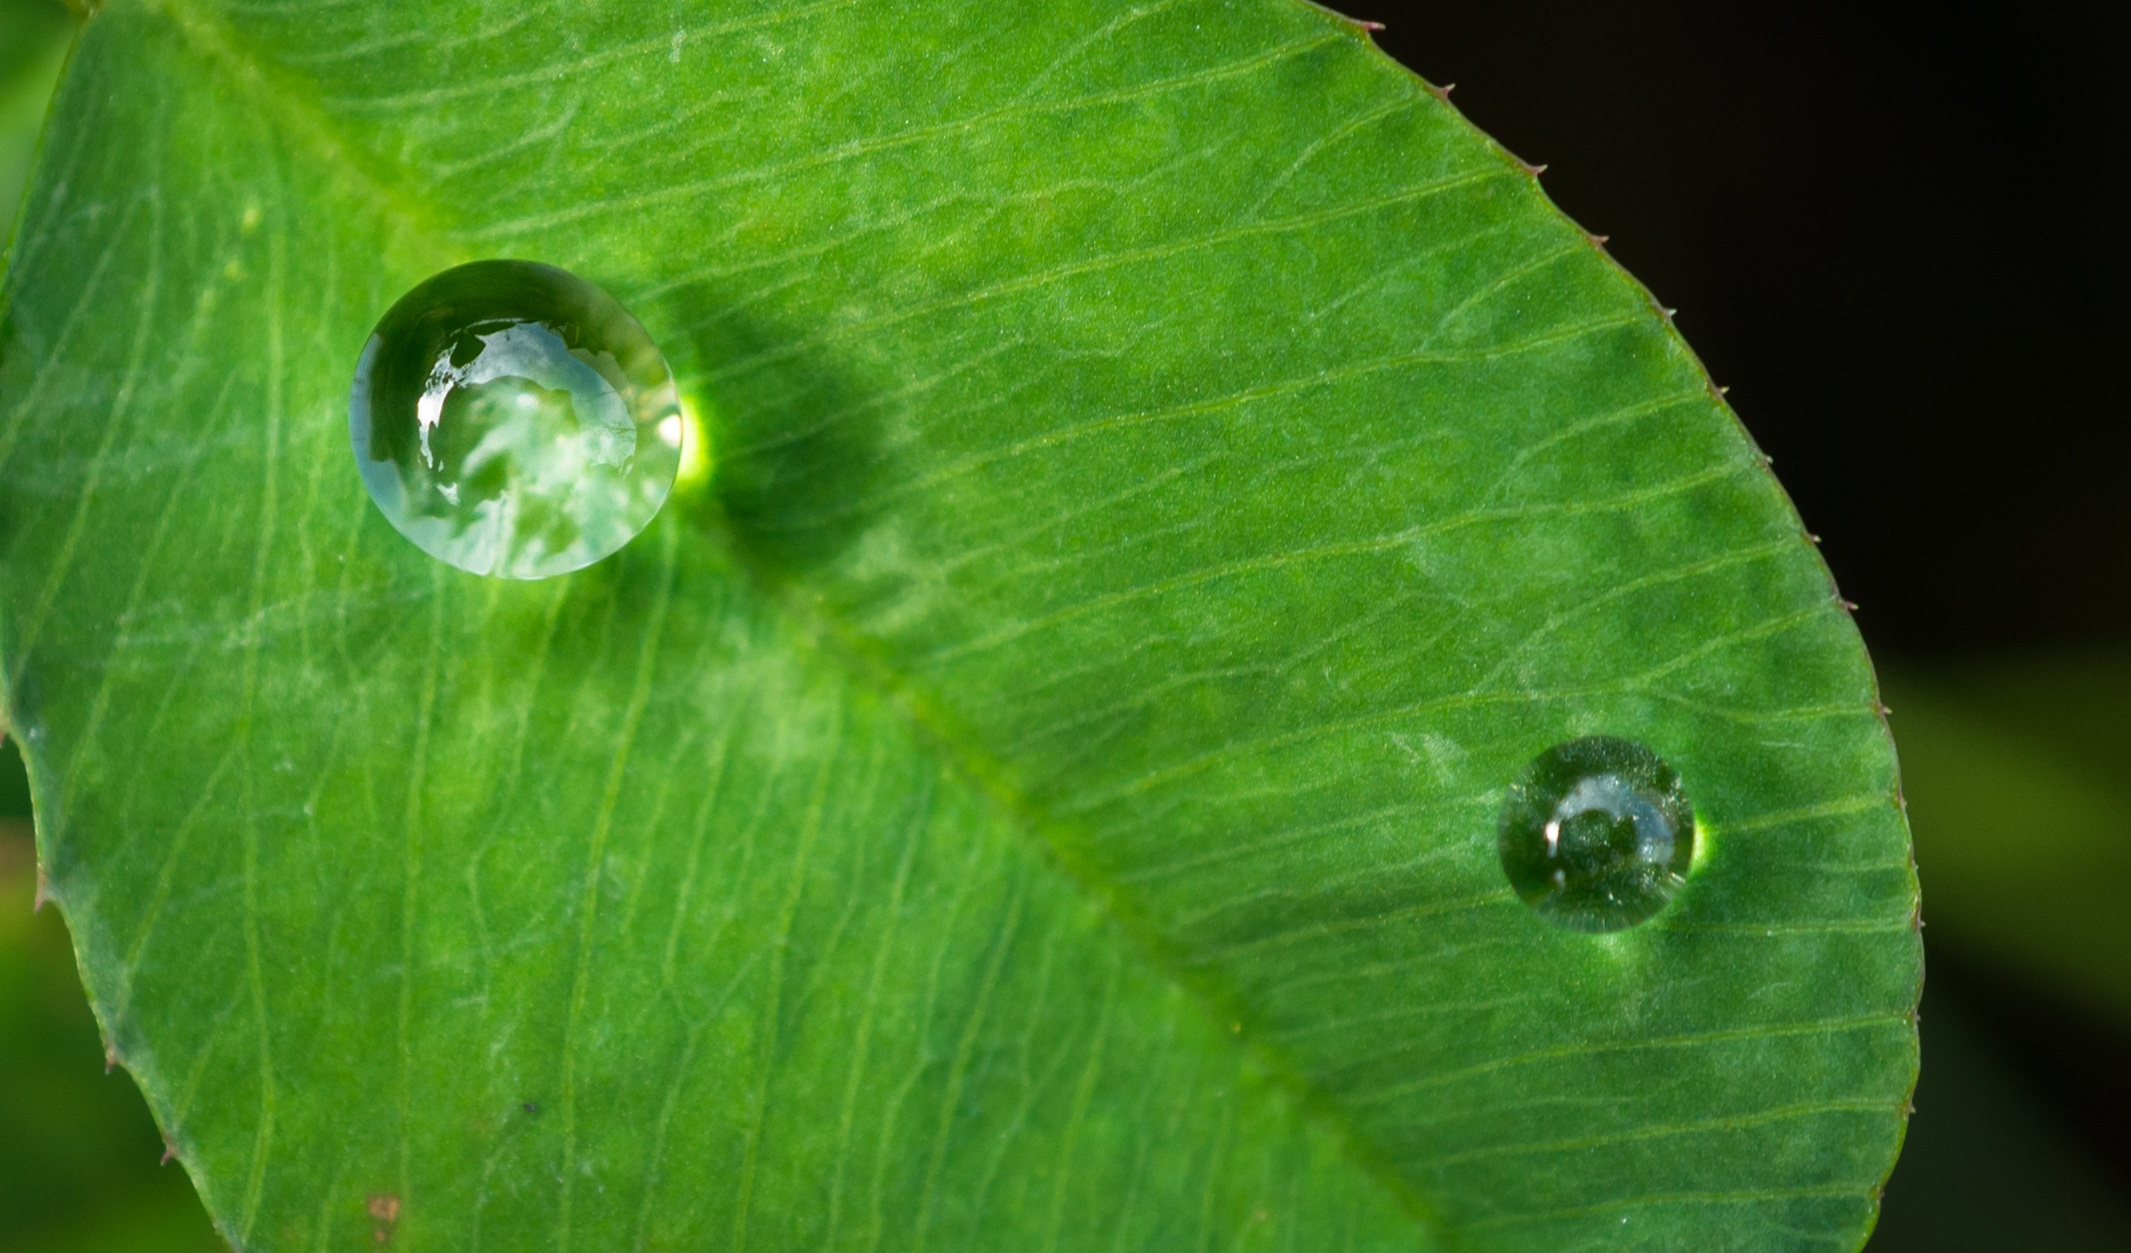
water, nature, drop, dew, abstract, plant, photography, leaf, flower, pool, green, herb, botany, flora, fauna, plants, clover, close up, shamrock, moisture, macro photography, trickle, good luck, annual plant, plant stem